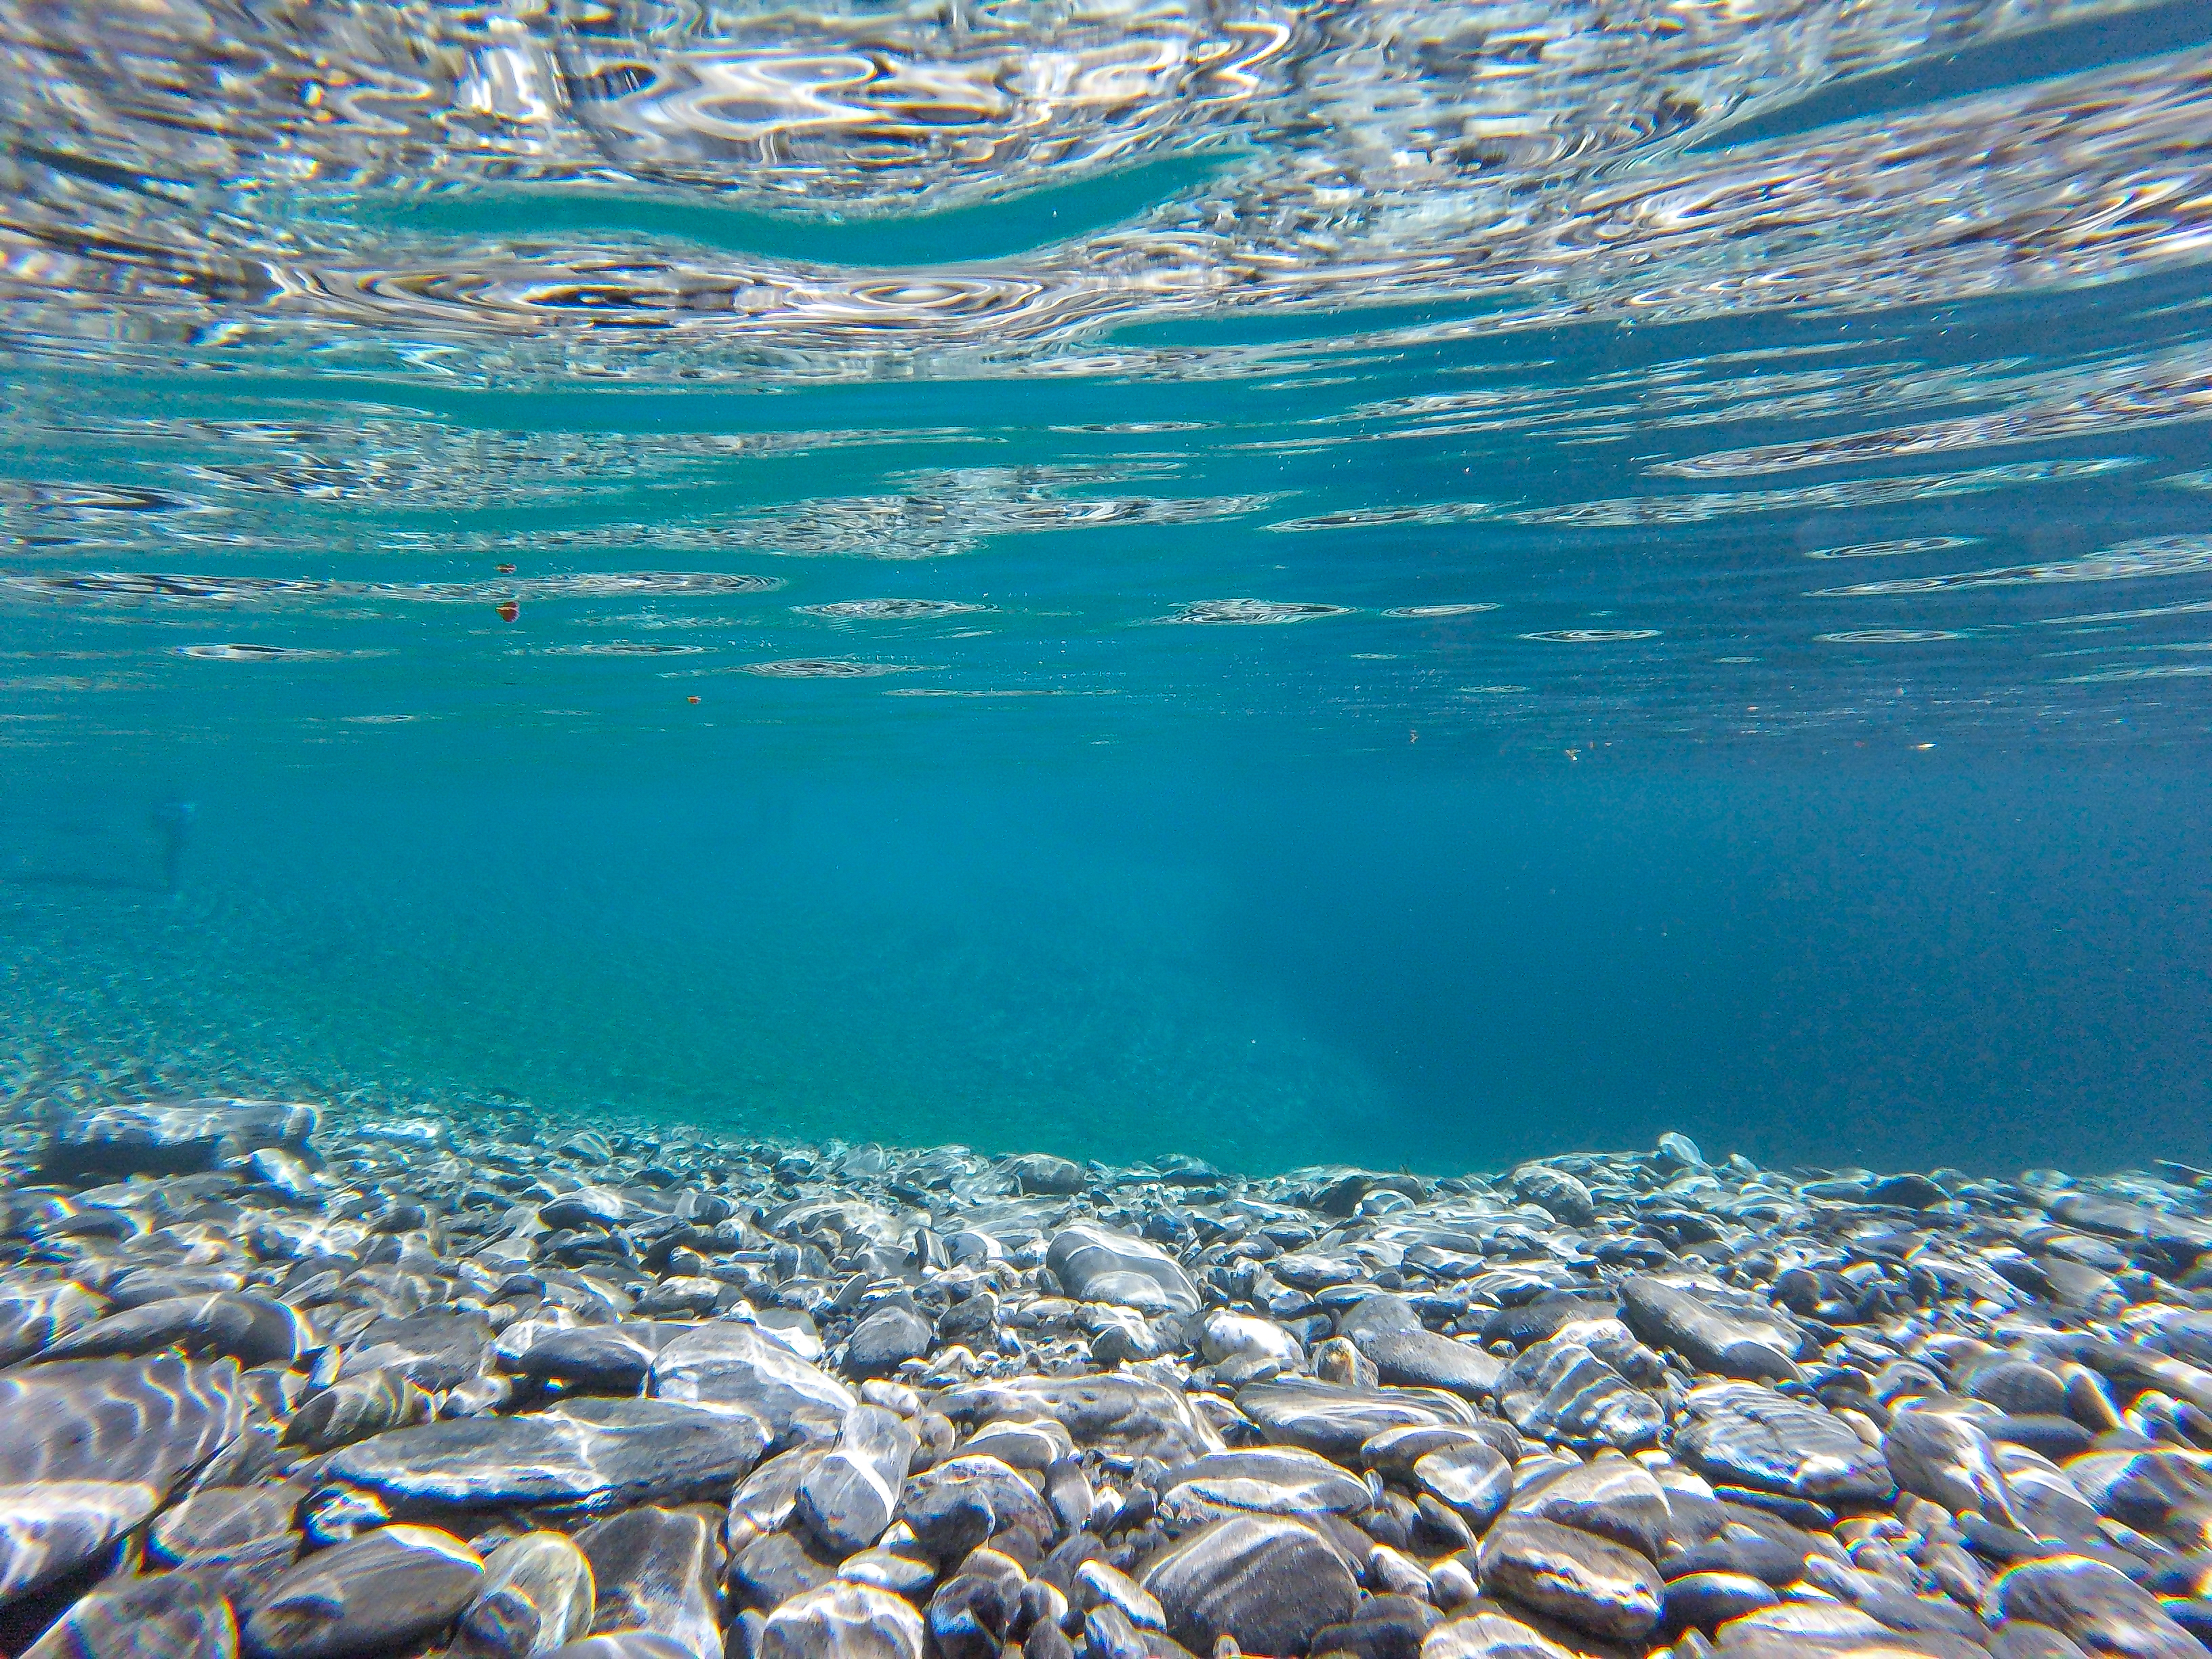
sea, coast, water, ocean, shore, wave, underwater, biology, coral reef, reef, marine biology